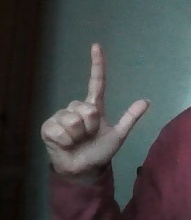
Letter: laam